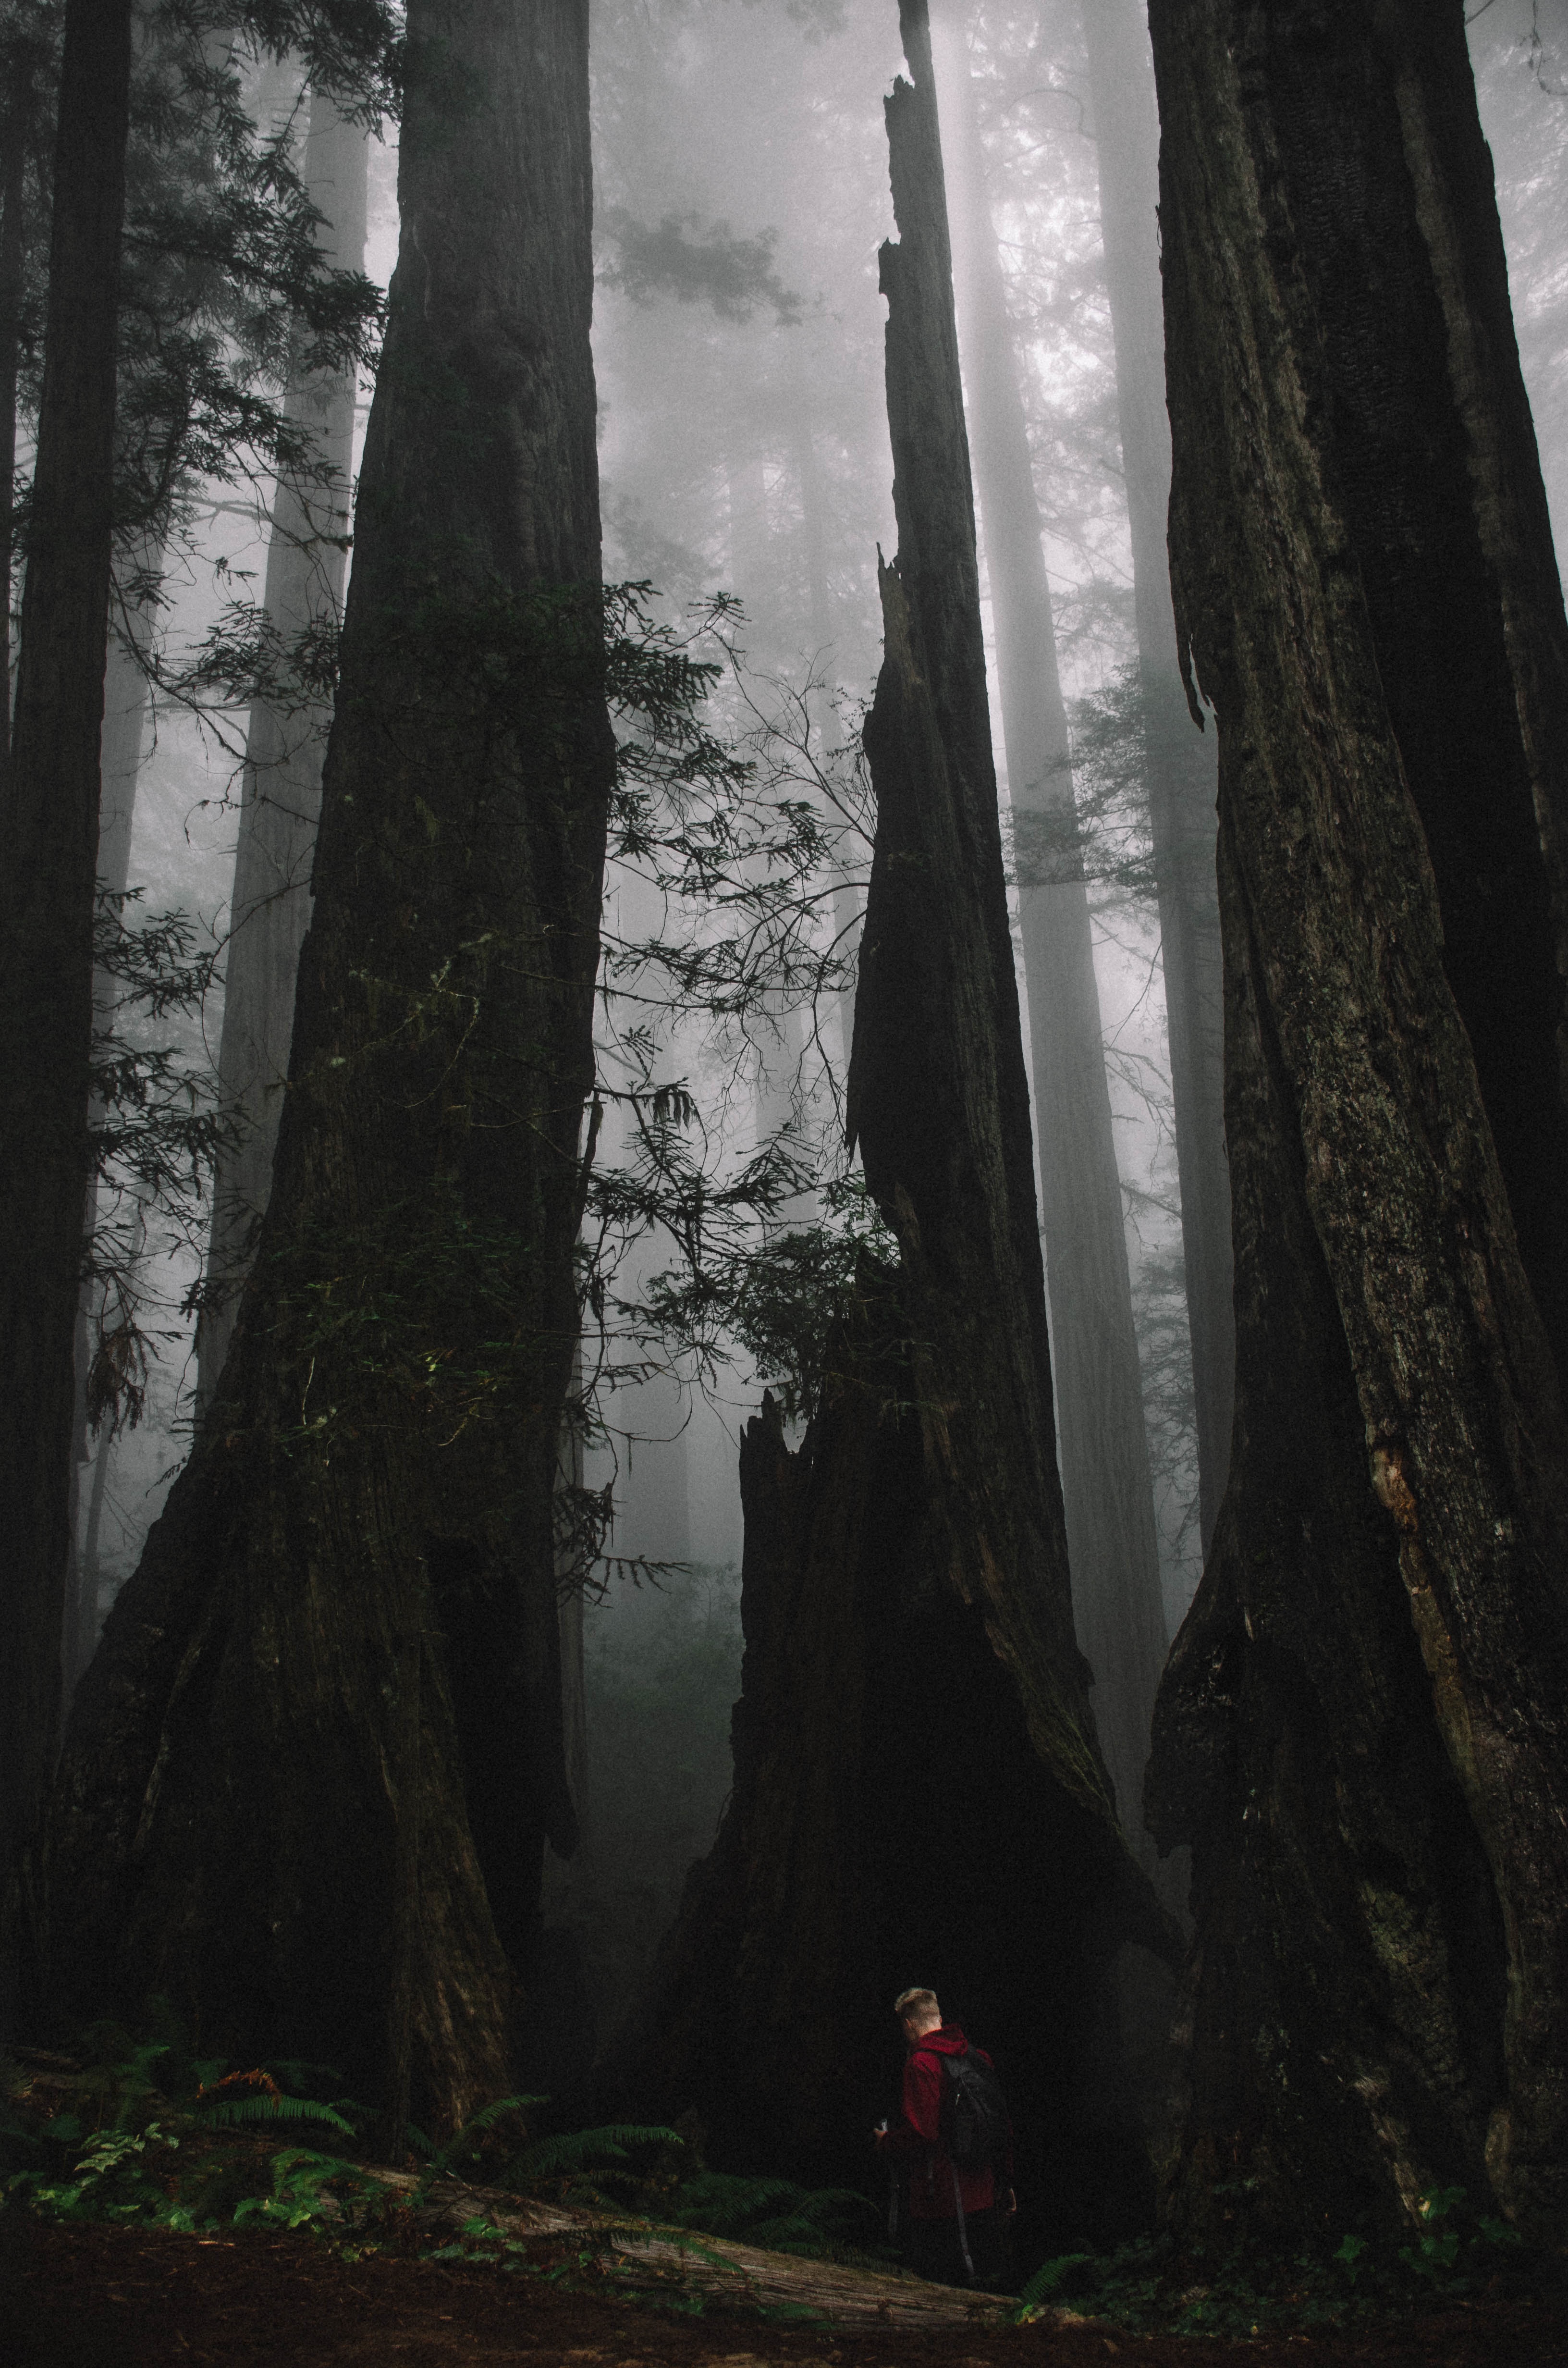
tree, nature, forest, rock, light, mist, sunlight, darkness, habitat, natural environment, atmospheric phenomenon, woody plant